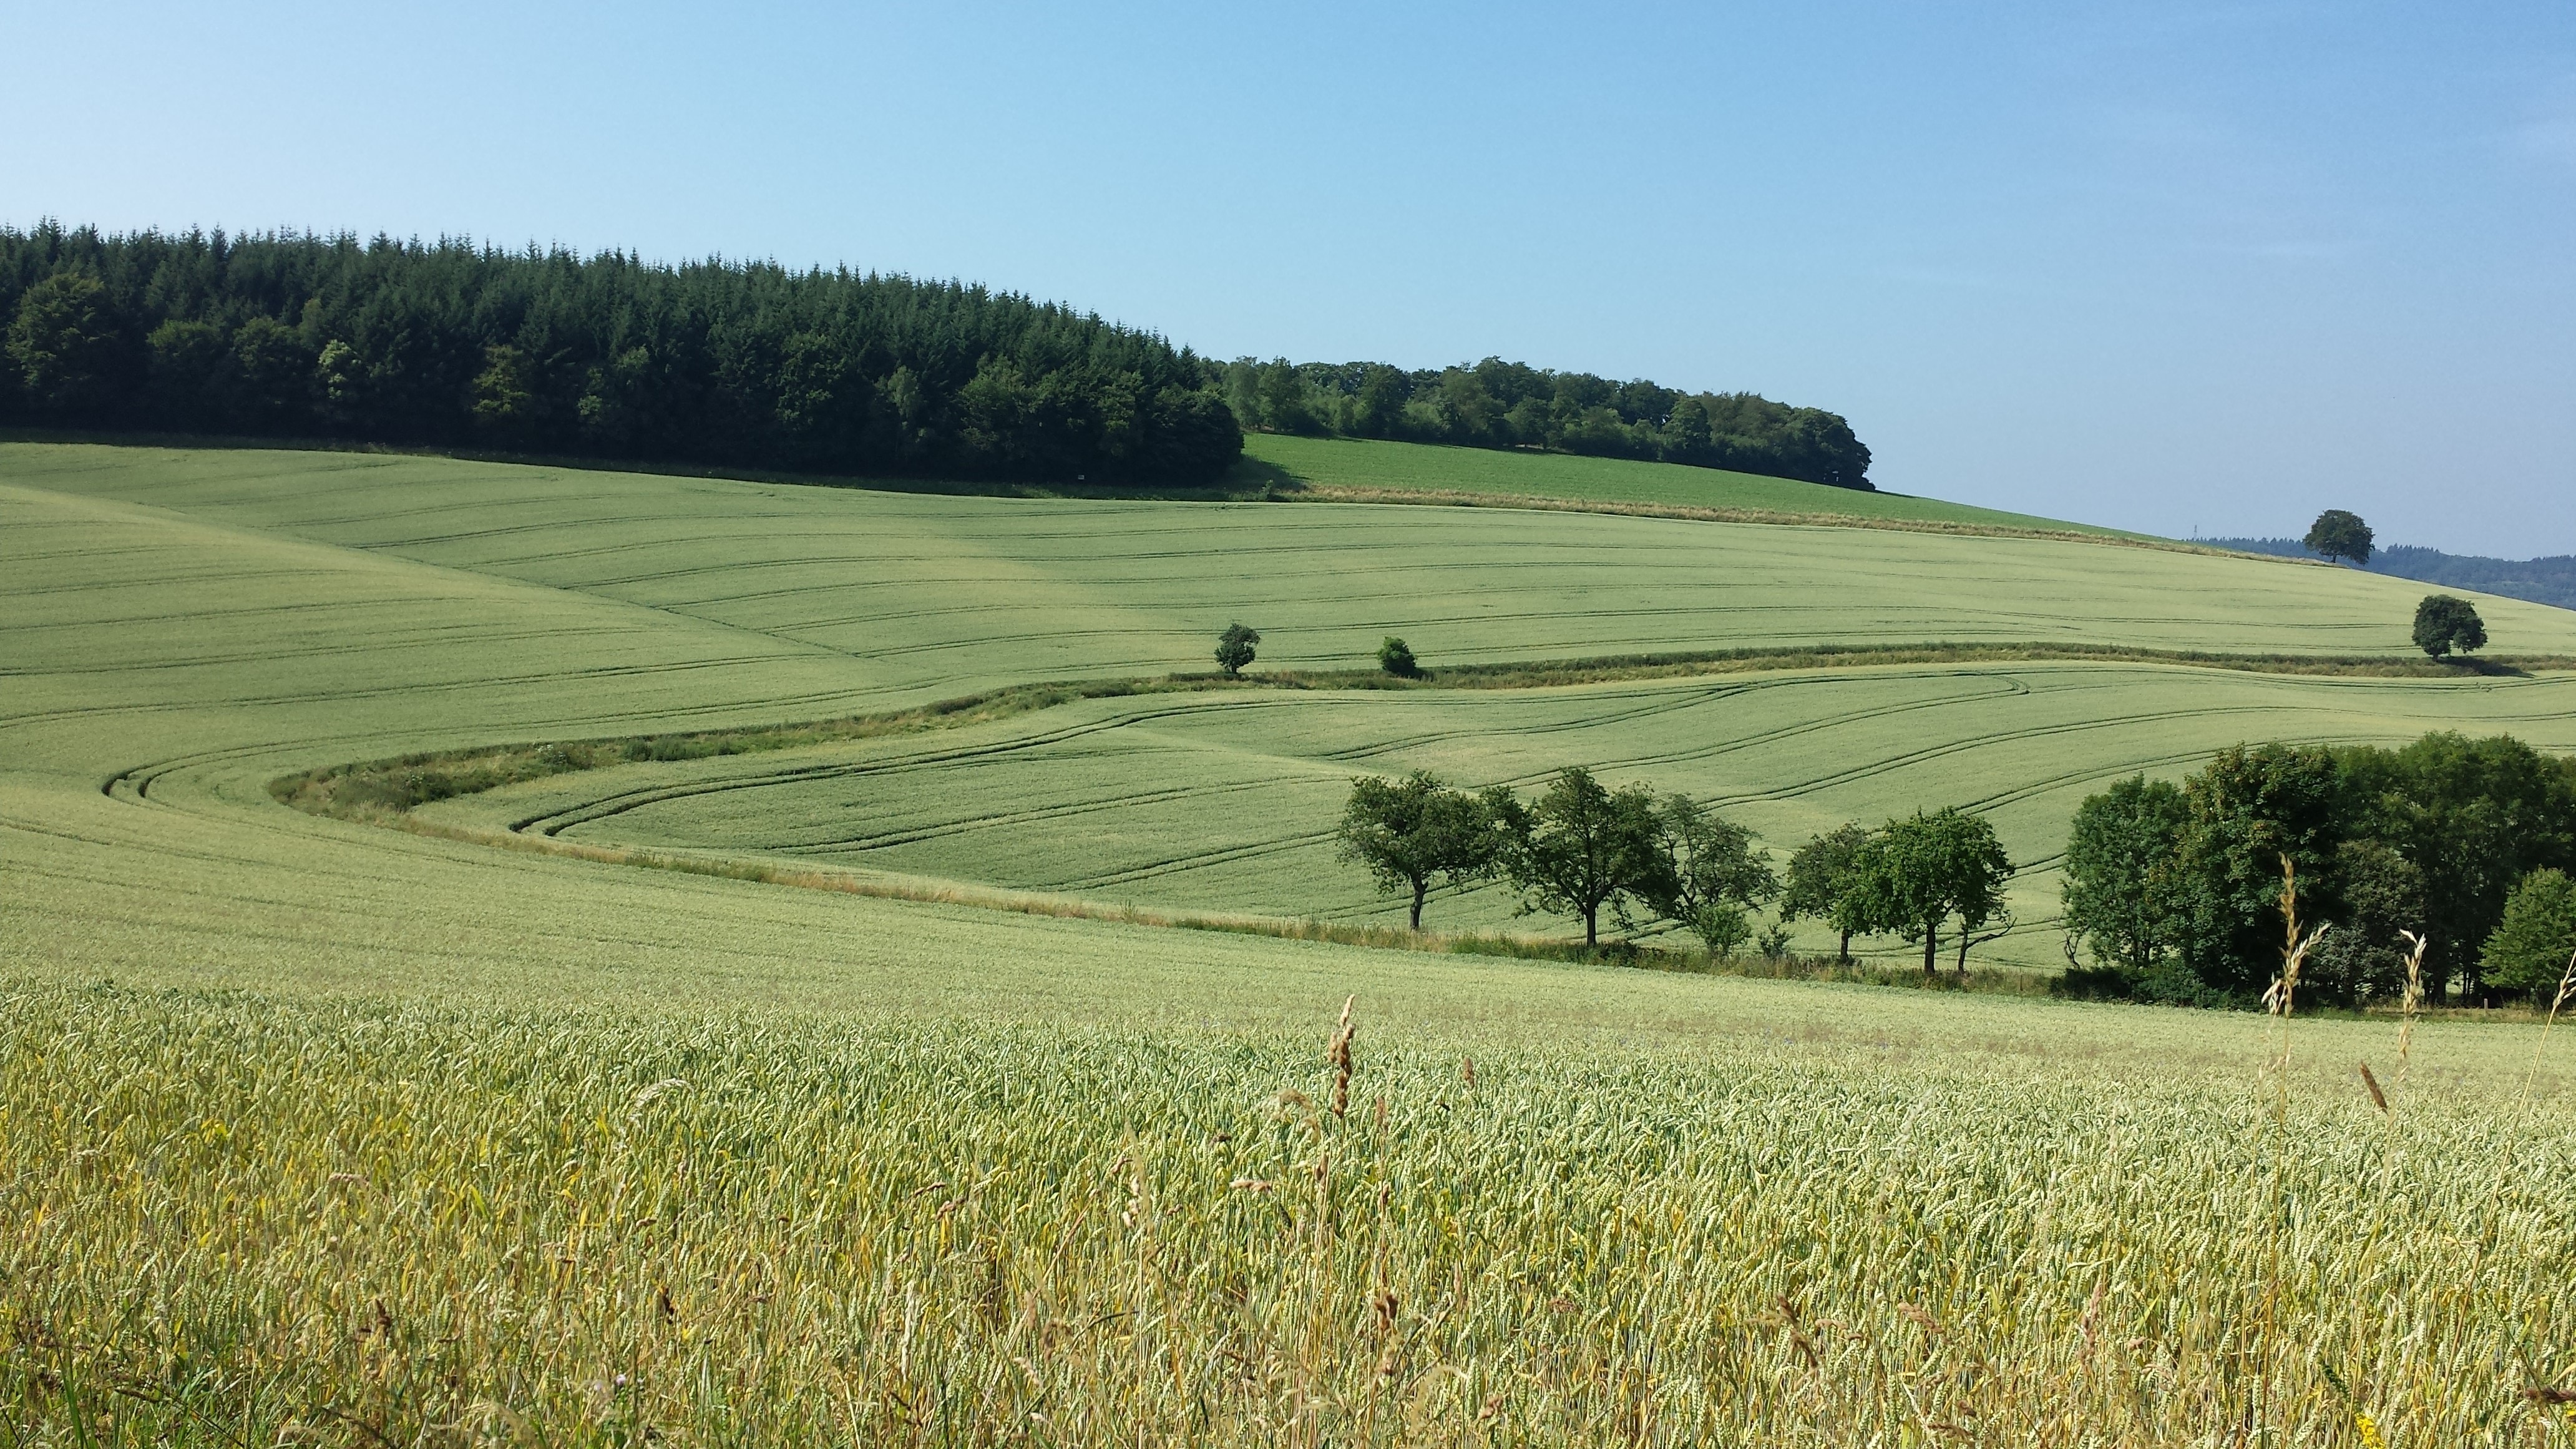
landscape, nature, grass, plant, field, farm, meadow, prairie, hill, green, crop, pasture, soil, agriculture, plain, fields, grassland, plantation, plateau, habitat, ecosystem, wavy, steppe, rural area, paddy field, grass family